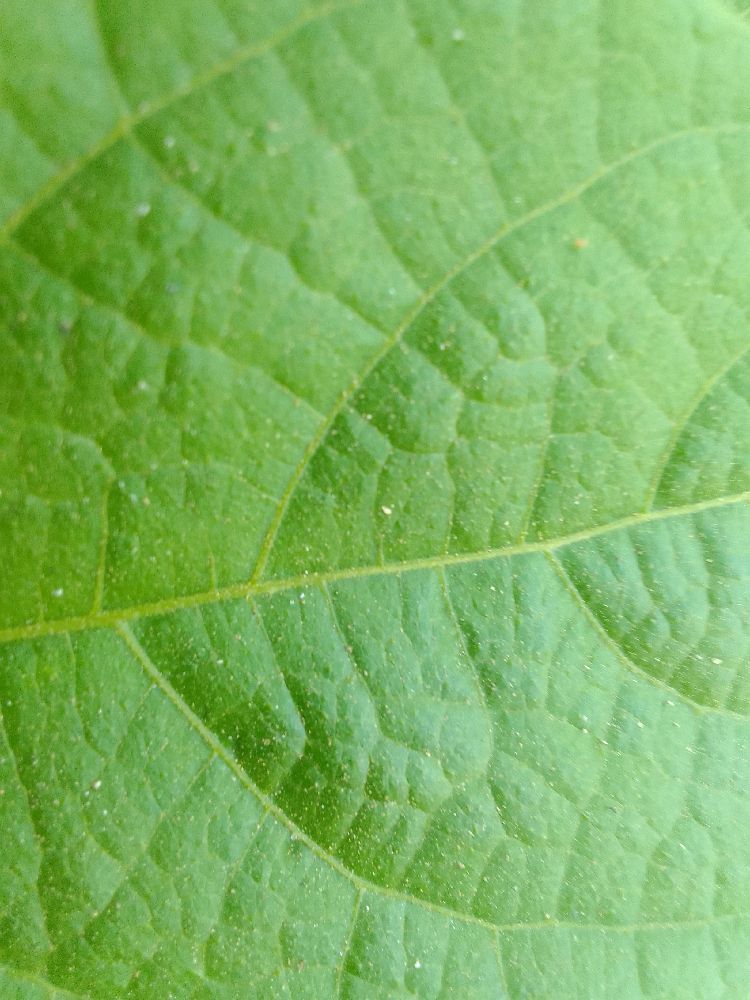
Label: healthy